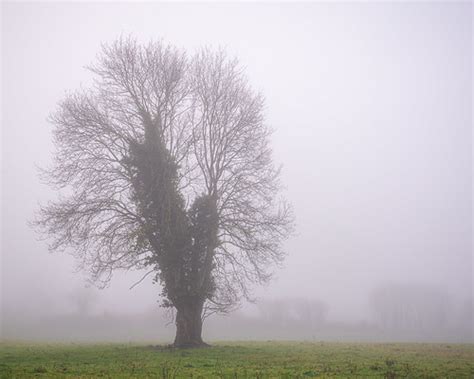
Weather: foggy or hazy